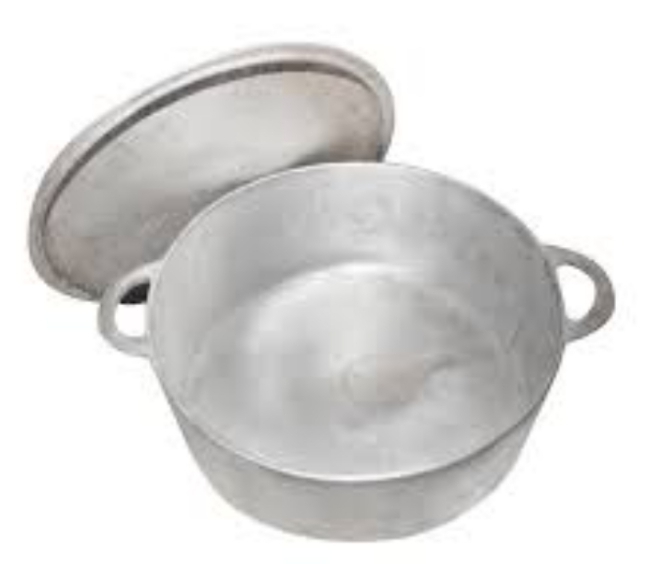
Waaw mbokk mi. Nataal bii de bi ma ko xoolee gis naa ci cin ak kubéer. Cin laa fi gis nu ubbi kubéer ga teg ca wet ga. Cin lu weex lu rafet! Moom laa ca gis.